Carolina Tohá

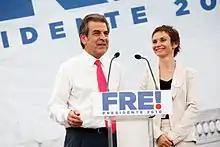

On March 12, 2009, Tohá was appointed Minister Secretary General of the Government by President Michelle Bachelet, making her the first woman to hold this position in Chilean history. In this role, she served as the government's official spokesperson, responsible for communicating the administration's policies and positions to the public and the media. This appointment required her to resign from her seat in the Chamber of Deputies, as the roles were incompatible during peacetime. She was succeeded by fellow PPD member Felipe Harboe.